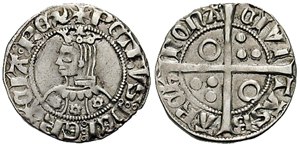
Peter 3. af Aragonien / Død og eftermæle
En Croat præget i Barcelona, med et portræt af Peter og ordene Petrus Dei gracia rex (Peter konge ved Guds nåde) og civitas Barcenona (Barcelona by)
Peter 3. af Aragonien, kaldet Peter den Store var konge af Aragonien, af Valencia og greve af Barcelona fra 1276 til sin død. Han erobrede Sicilien og blev konge der i 1282 gennem sin kone Constance, den eneste datter af Manfred af Sicilien. Peter var en af de største middelalderlige monarker i Aragonien, selv om han kun regerede 9 år.